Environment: real
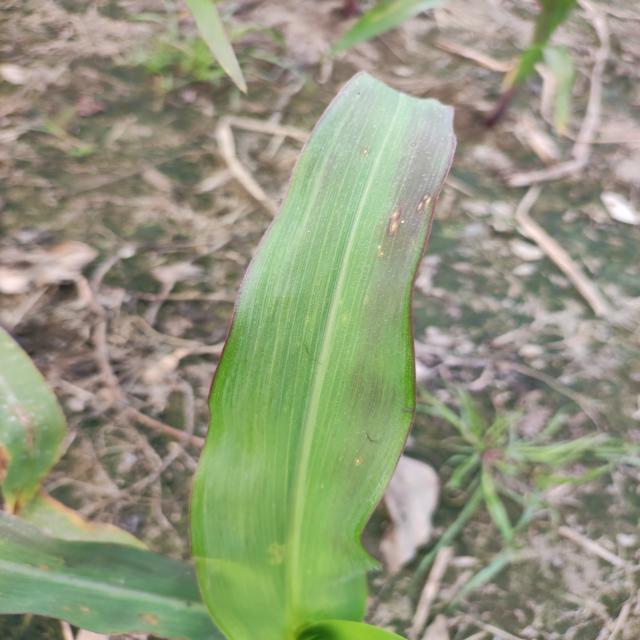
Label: phosphorus_deficiency